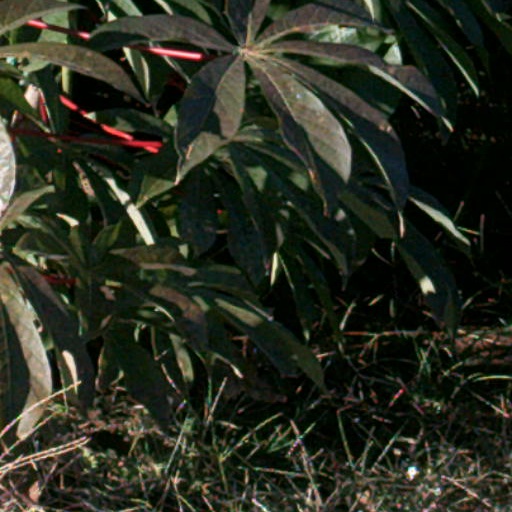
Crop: cassava